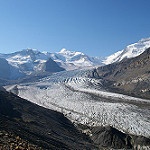
Scene: Outdoor